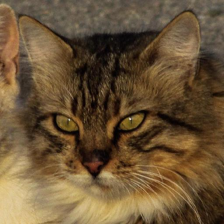
Label: animals